Zlata Bartl

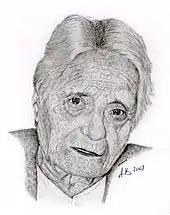
Zlata Bartl

Zlata Bartl (Dolac, 20 February 1920 – Koprivnica, 30 July 2008) was a Bosnian Croat scientist and the creator of Vegeta.